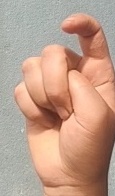
ASL sign: X